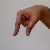
The image shows a hand gesture representing the letter 'Q' in Indian Sign Language.